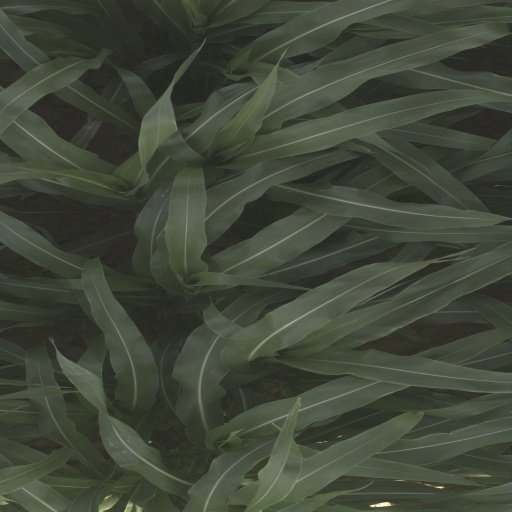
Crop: sorghum